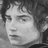
Emotion: sad